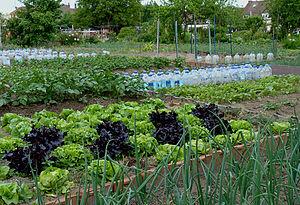
Jardins familiaux, appelés aussi jardins ouvriers à Tourcoing (Nord), France.
La cuisine du Nord-Pas-de-Calais est une cuisine régionale française, dont les spécialités sont héritées en grande partie du comté de Flandre. La région fut de tout temps au carrefour de l'Europe, et l'on retrouve dans ses spécialités les traces de son histoire, telles que l'influence anglaise sur la Côte d'Opale, ou des plats d'origine polonaise dans le bassin minier.